List of Once Upon a Time characters

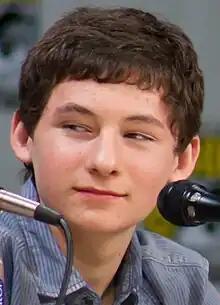
Jared S. Gilmore

Regina Mills/Evil Queen/Roni (seasons 1–7), portrayed by Lana Parrilla and Ava Acres, is the granddaughter of King Xavier, daughter of Cora Mills and Prince Henry, half-sister of Zelena "The Wicked Witch", adoptive mother of Henry Mills, adoptive grandmother of Lucy Mills, and mother-in-law to Cinderella. Regina is responsible for the casting of the original curse that ripped everyone to the Land Without Magic. However, with Emma's arrival and the curse breaking, Regina reforms her evil ways and seeks redemption for the sake of Henry. She later clashes with her half-sister, although the two patch things up eventually after the death of Regina's true love: Robin Hood. Regina is later swept by a new curse which eventually breaks and leads to the merger of all the realms, where she becomes the Good Queen.